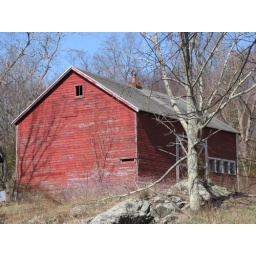
Red barn in Oxford that I spotted on a recent jaunt.